Arthur Penn

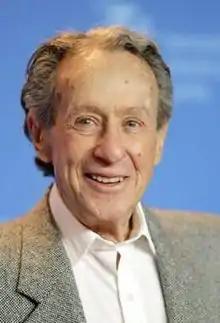
Penn at the 2007 Berlin International Film Festival

Arthur Hiller Penn (September 27, 1922 – September 28, 2010) was an American filmmaker, theatre director, and producer. He was a three-time Academy Award nominee for Best Director, and a Tony Award winner. Among other accolades, he was also nominated for a BAFTA Award, a Golden Globe and two Primetime Emmy Awards.